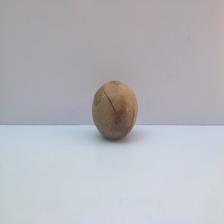
Size: Spoiled